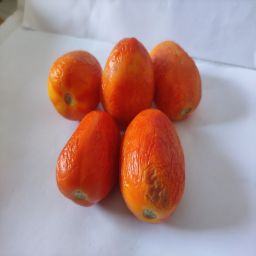
Crop: Tomato
Quality: Old